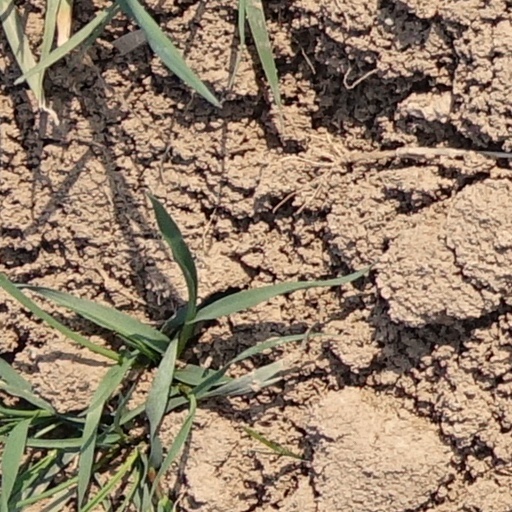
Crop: wheat